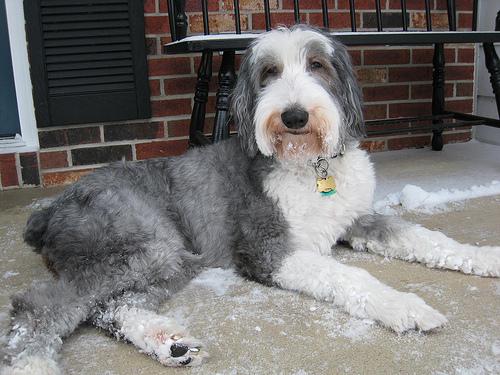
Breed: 257-n000108-Old_English_sheepdog